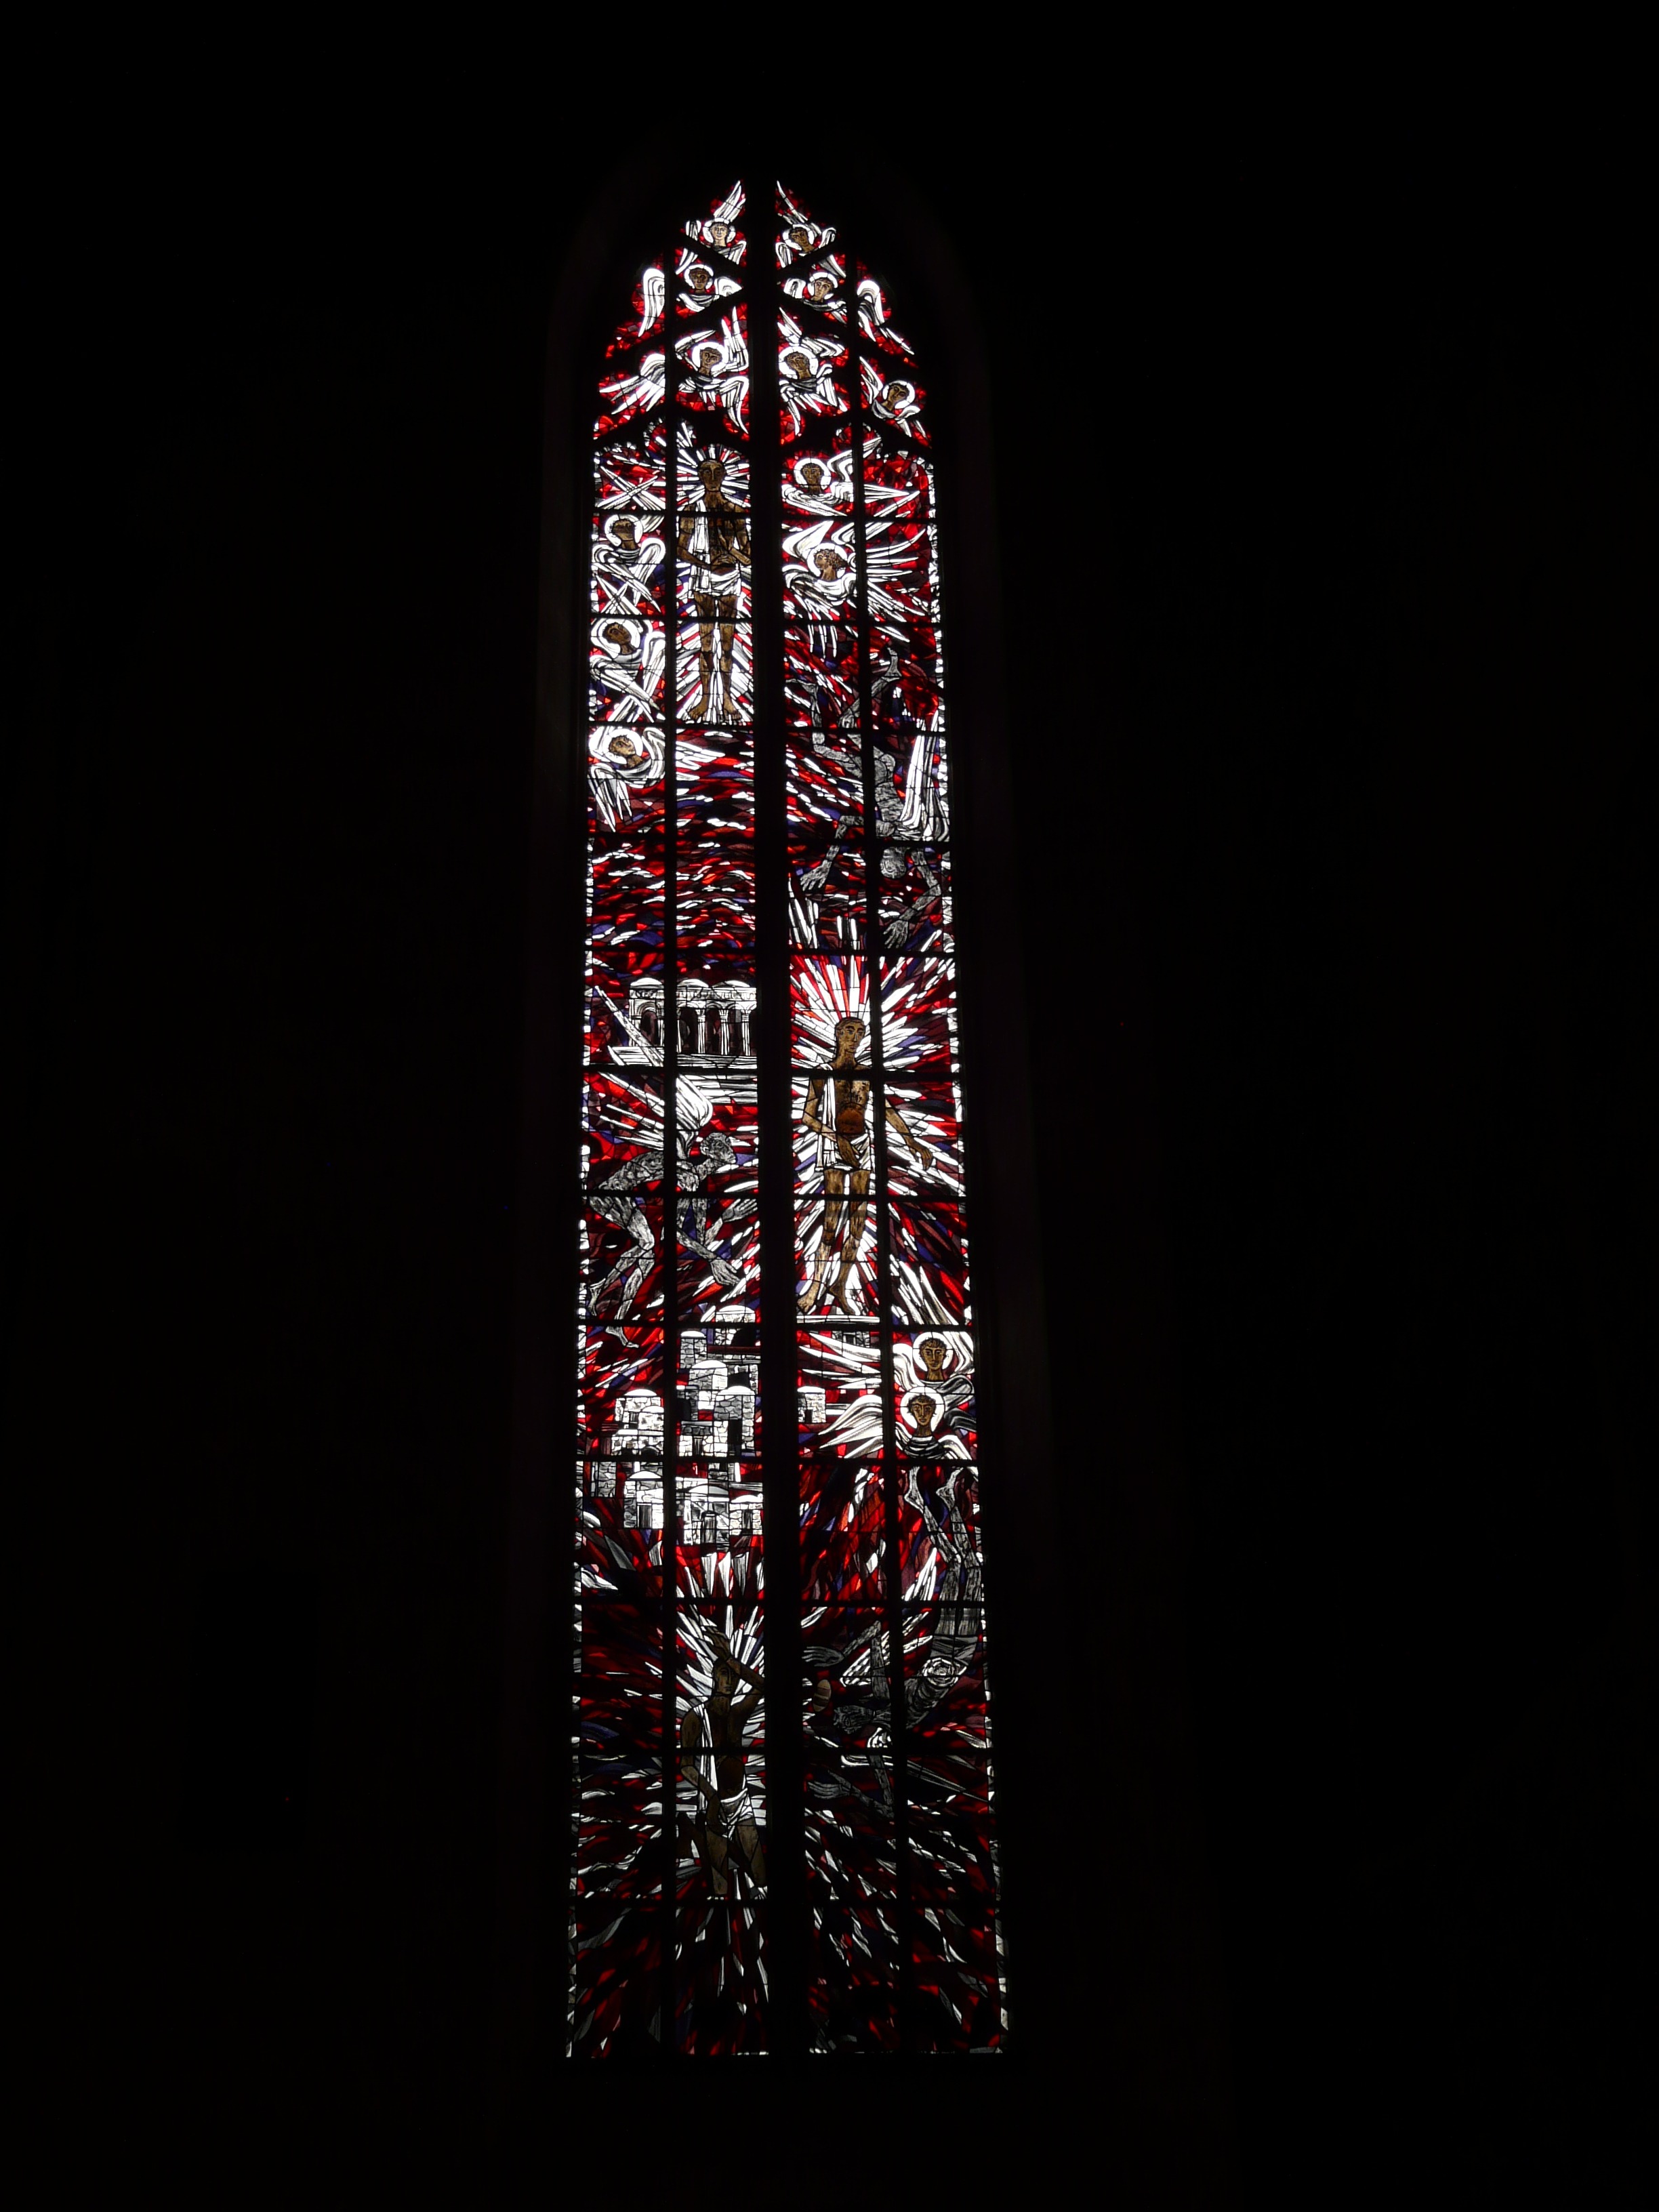
light, window, glass, red, darkness, church, colorful, lighting, material, stained glass, symmetry, light fixture, holy, believe, ulm, church window, glass window, munster, ulm cathedral